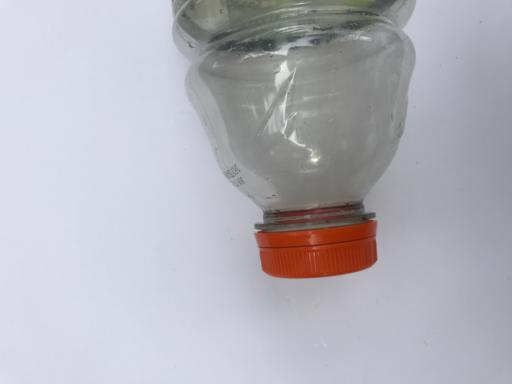
Waste category: plastic